Jay and the Americans

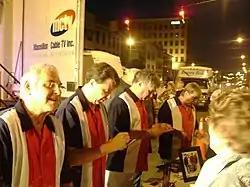
The group backstage at Massillon, Ohio (August 2008) L-R Sandy Deanne, Jay Reincke, Marty Sanders, Howie Kane.

In 2006, Jay Black filed for bankruptcy due to gambling debts, and his ownership of the name "Jay & The Americans" was sold by the bankruptcy trustee to Sandy Deanne (Yaguda), Black's former bandmate and original member of Jay & The Americans, for $100,000. With the name purchase, former members Deanne, Howard Kane, and Marty Sanders reunited, and recruited a sound-alike singer from Chicago, coincidentally nicknamed "Jay." Reincke was formerly a carpet company employee who, according to Yaguda, had sung in a Jay and the Americans tribute act for 30 years and was another bidder in the auction for the rights to the group's name. Thus, John "Jay" Reincke became the third "Jay" and the band returned to playing both national and international music venues. Since reuniting, the band performs an "average [of] between forty-five and sixty shows per year" in the U.S., Canada, and the Caribbean, according to Rick van Horn, a former contributor to "Modern Drummer" magazine, who has been the band's touring drummer since 2008 (and who has since become the group's manager and road manager).